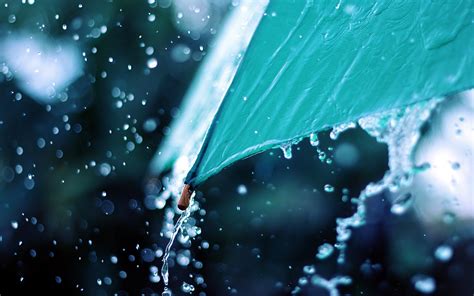
Weather: rain or strom